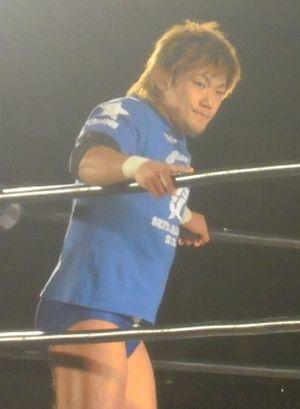
Kiyonari Sanada est un catcheur japonais né le 28 janvier 1988 à Niigata au Japon. Il travaille actuellement à la New Japan Pro Wrestling sous le nom de Sanada.